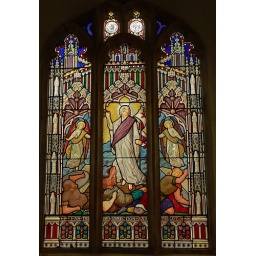
Window in this round tower church